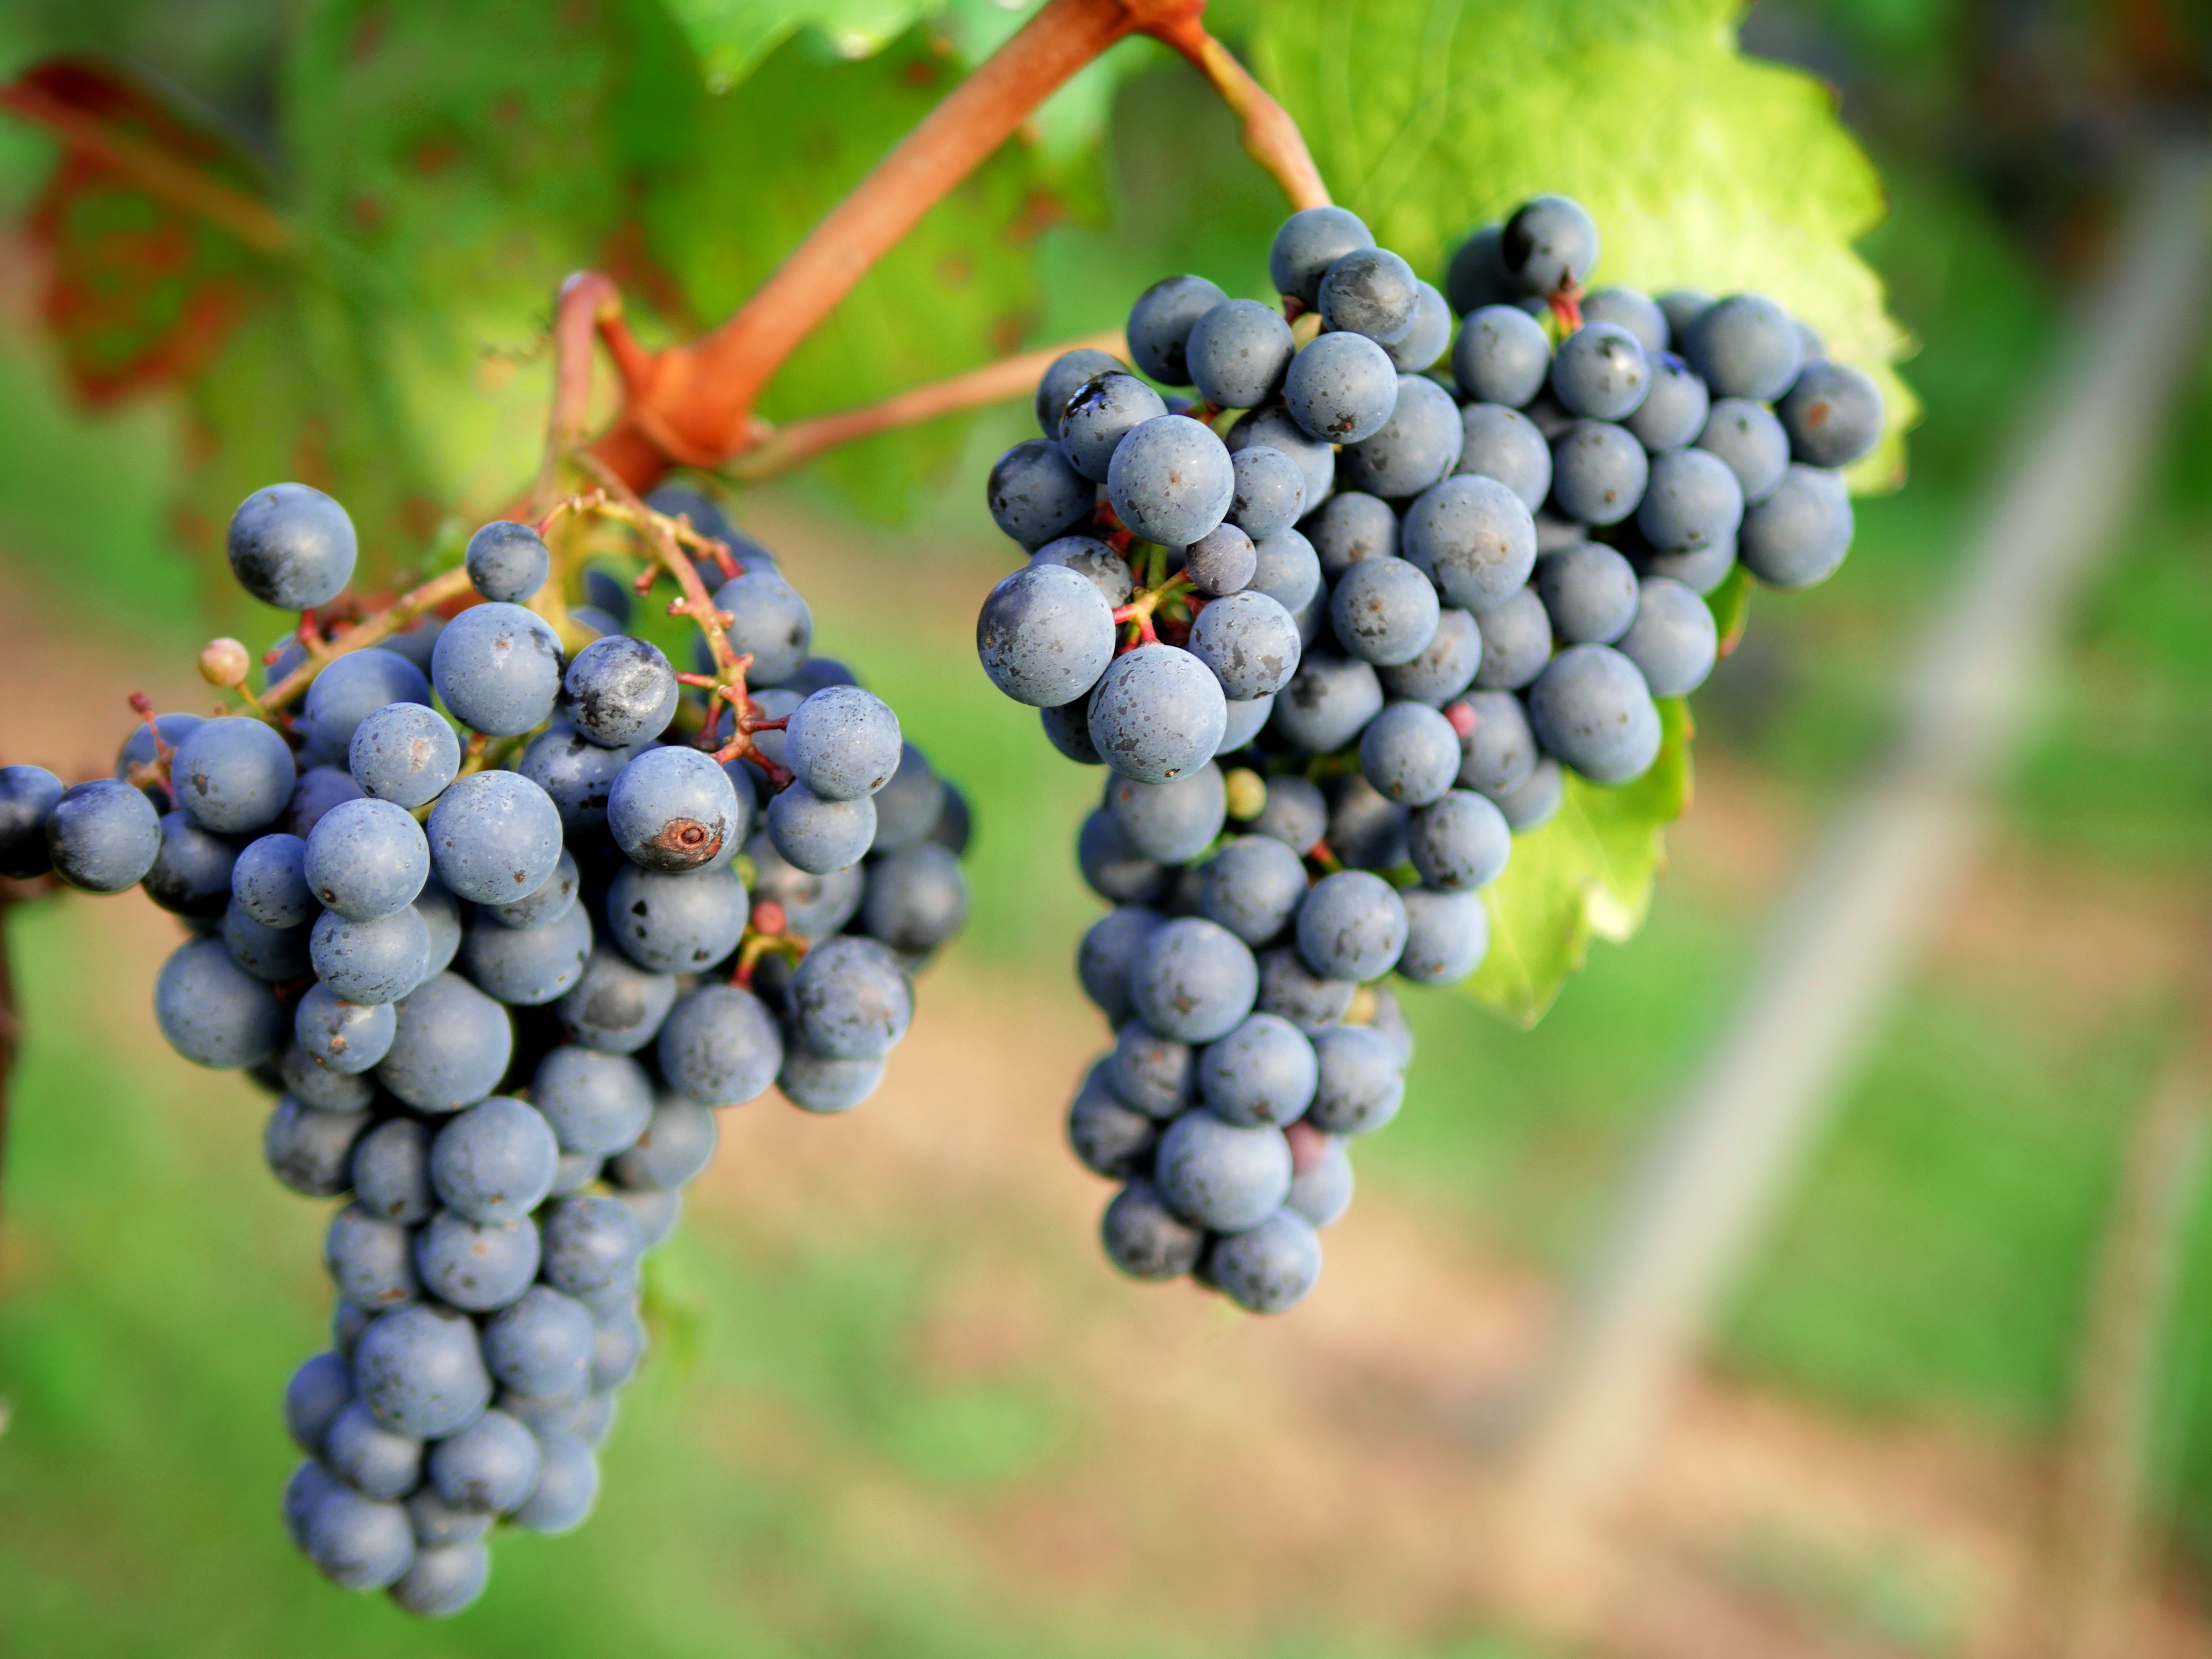
landscape, plant, grape, vine, vineyard, wine, fruit, hill, food, red, produce, autumn, agriculture, red wine, juice, leaves, vines, shrub, grapes, late summer, stuttgart, region, rape, winegrowing, raisins, flowering plant, vitis, heilbronn, swiss francs, stengel, wine region, baden wurttemberg, land plant, grapevine family, zante currant